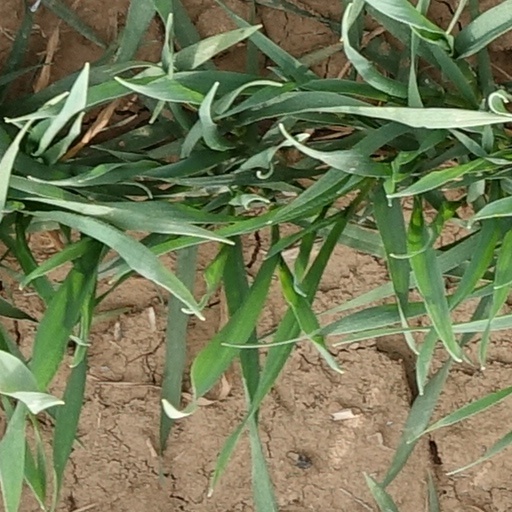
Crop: wheat